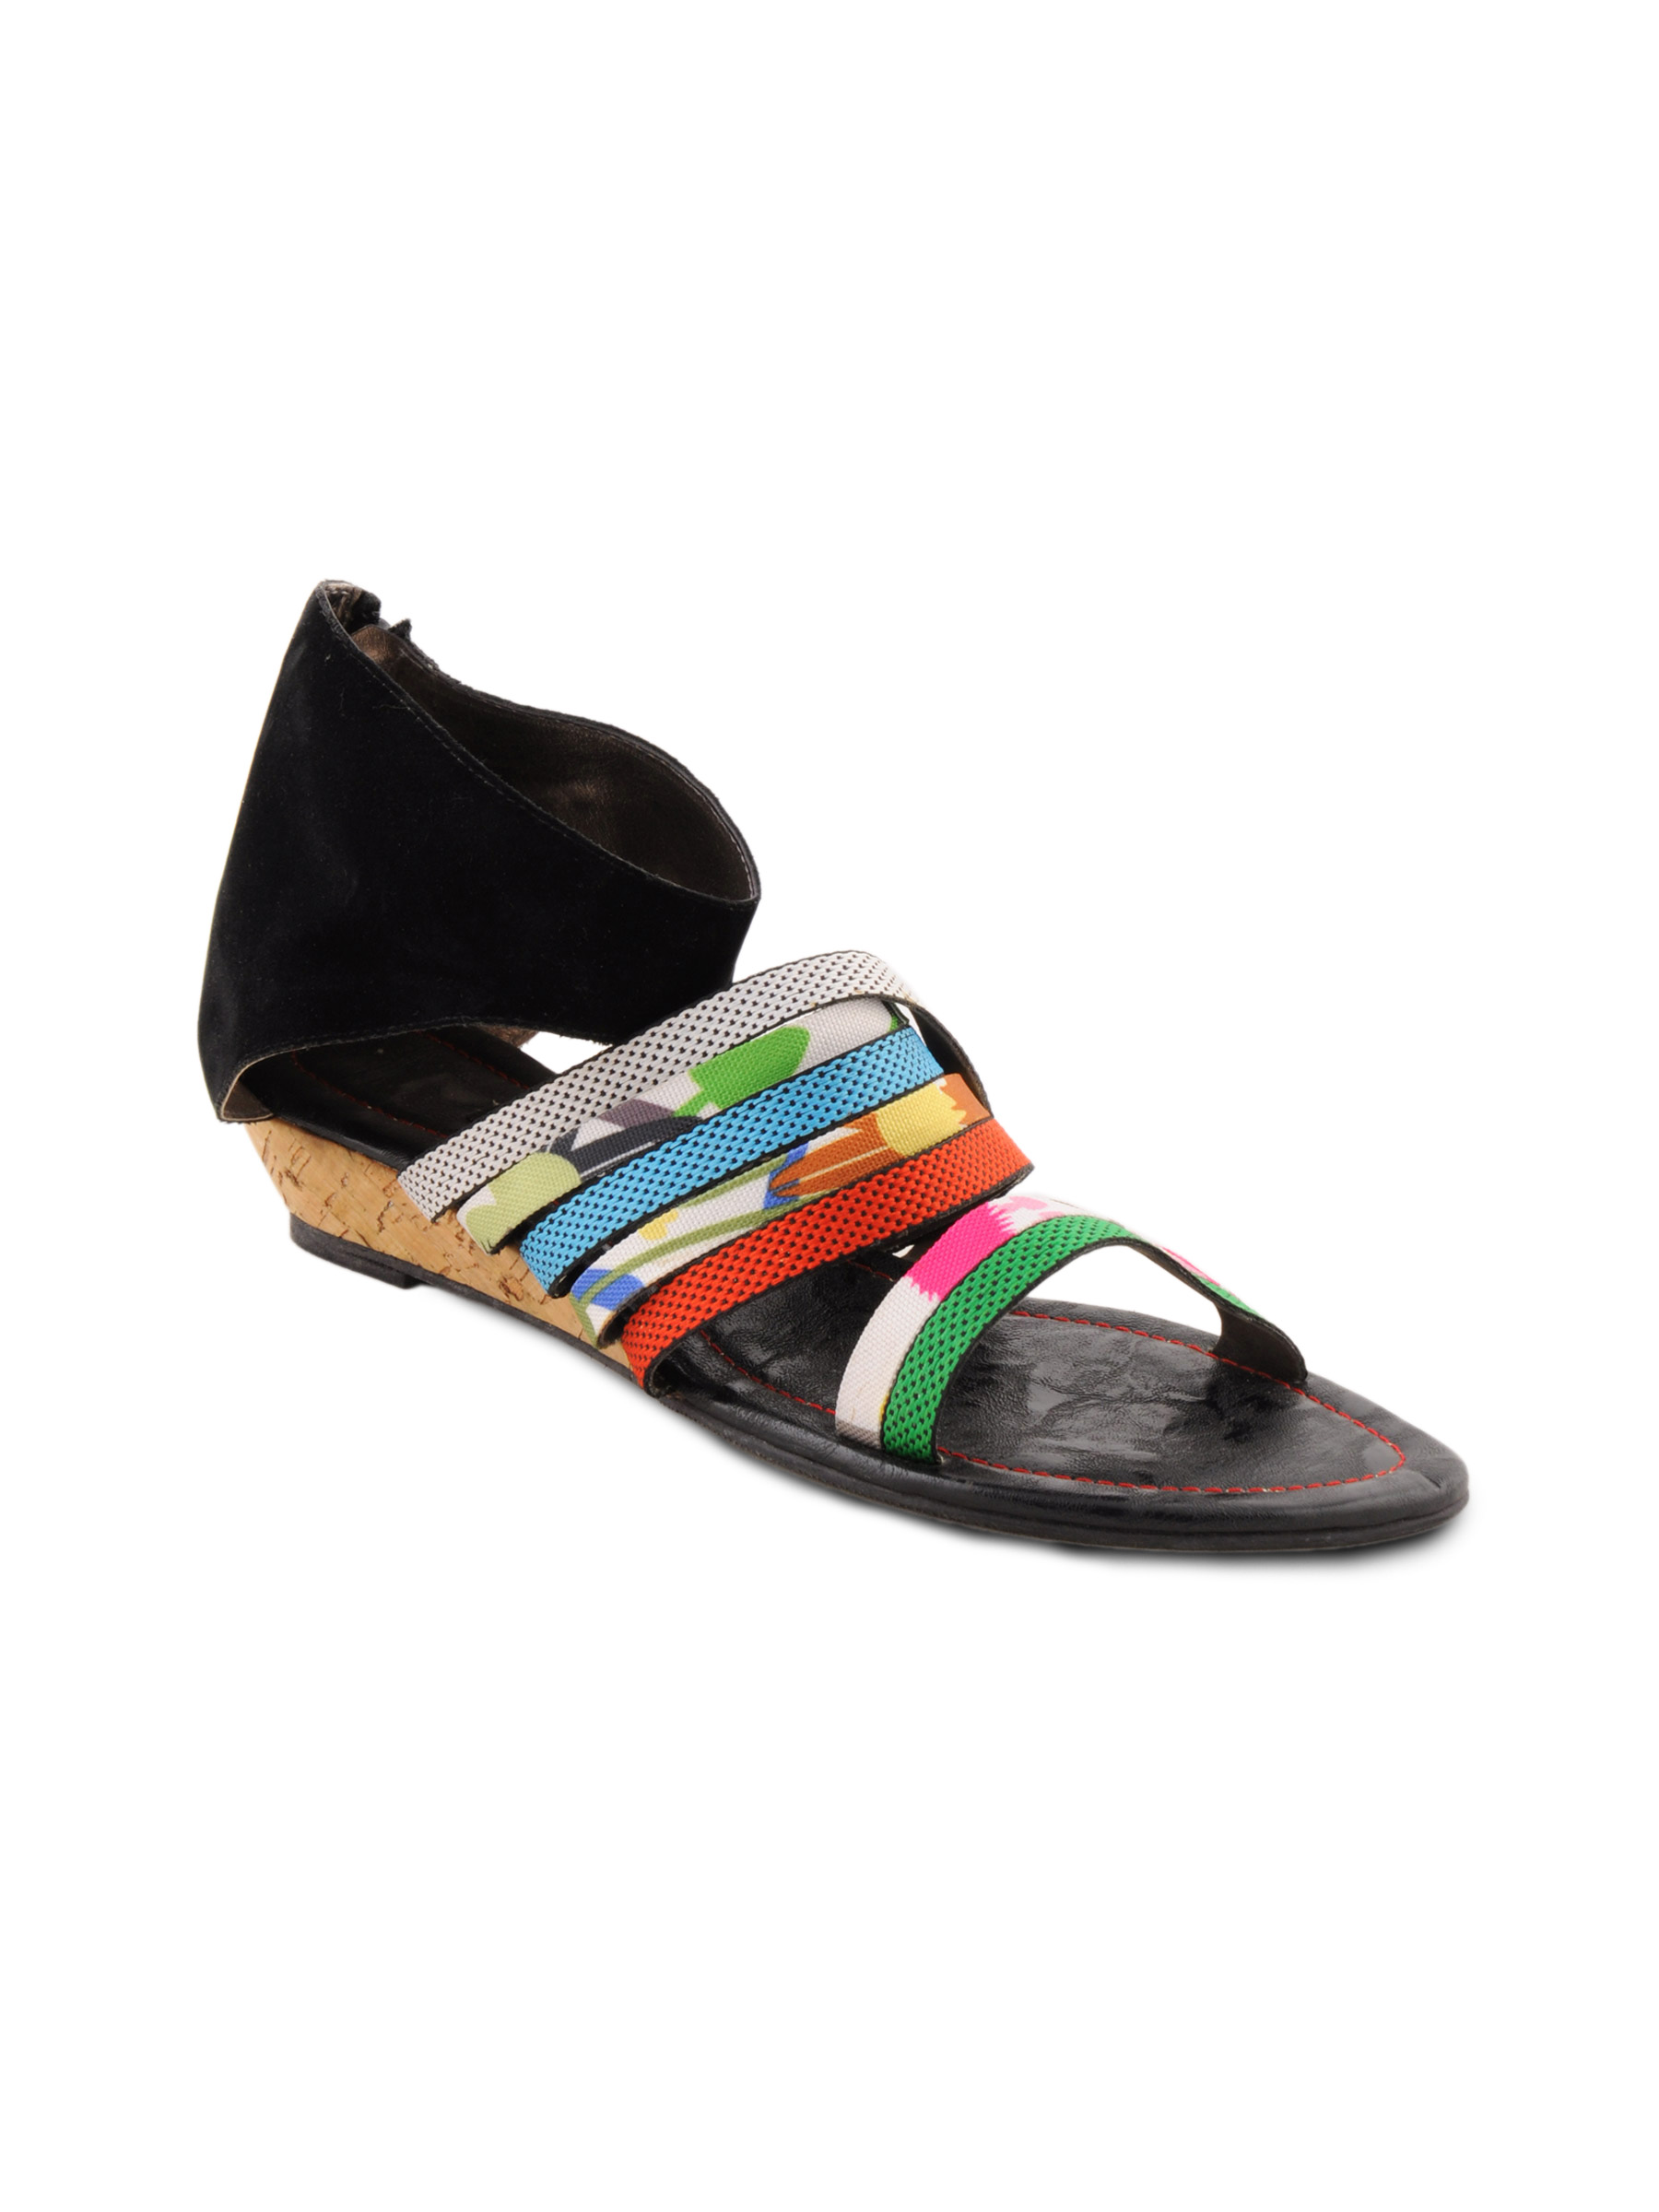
Inc 5 Women Casual Black Flats
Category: Footwear / Shoes / Heels
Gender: Women
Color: Black
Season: Winter 2012
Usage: Casual